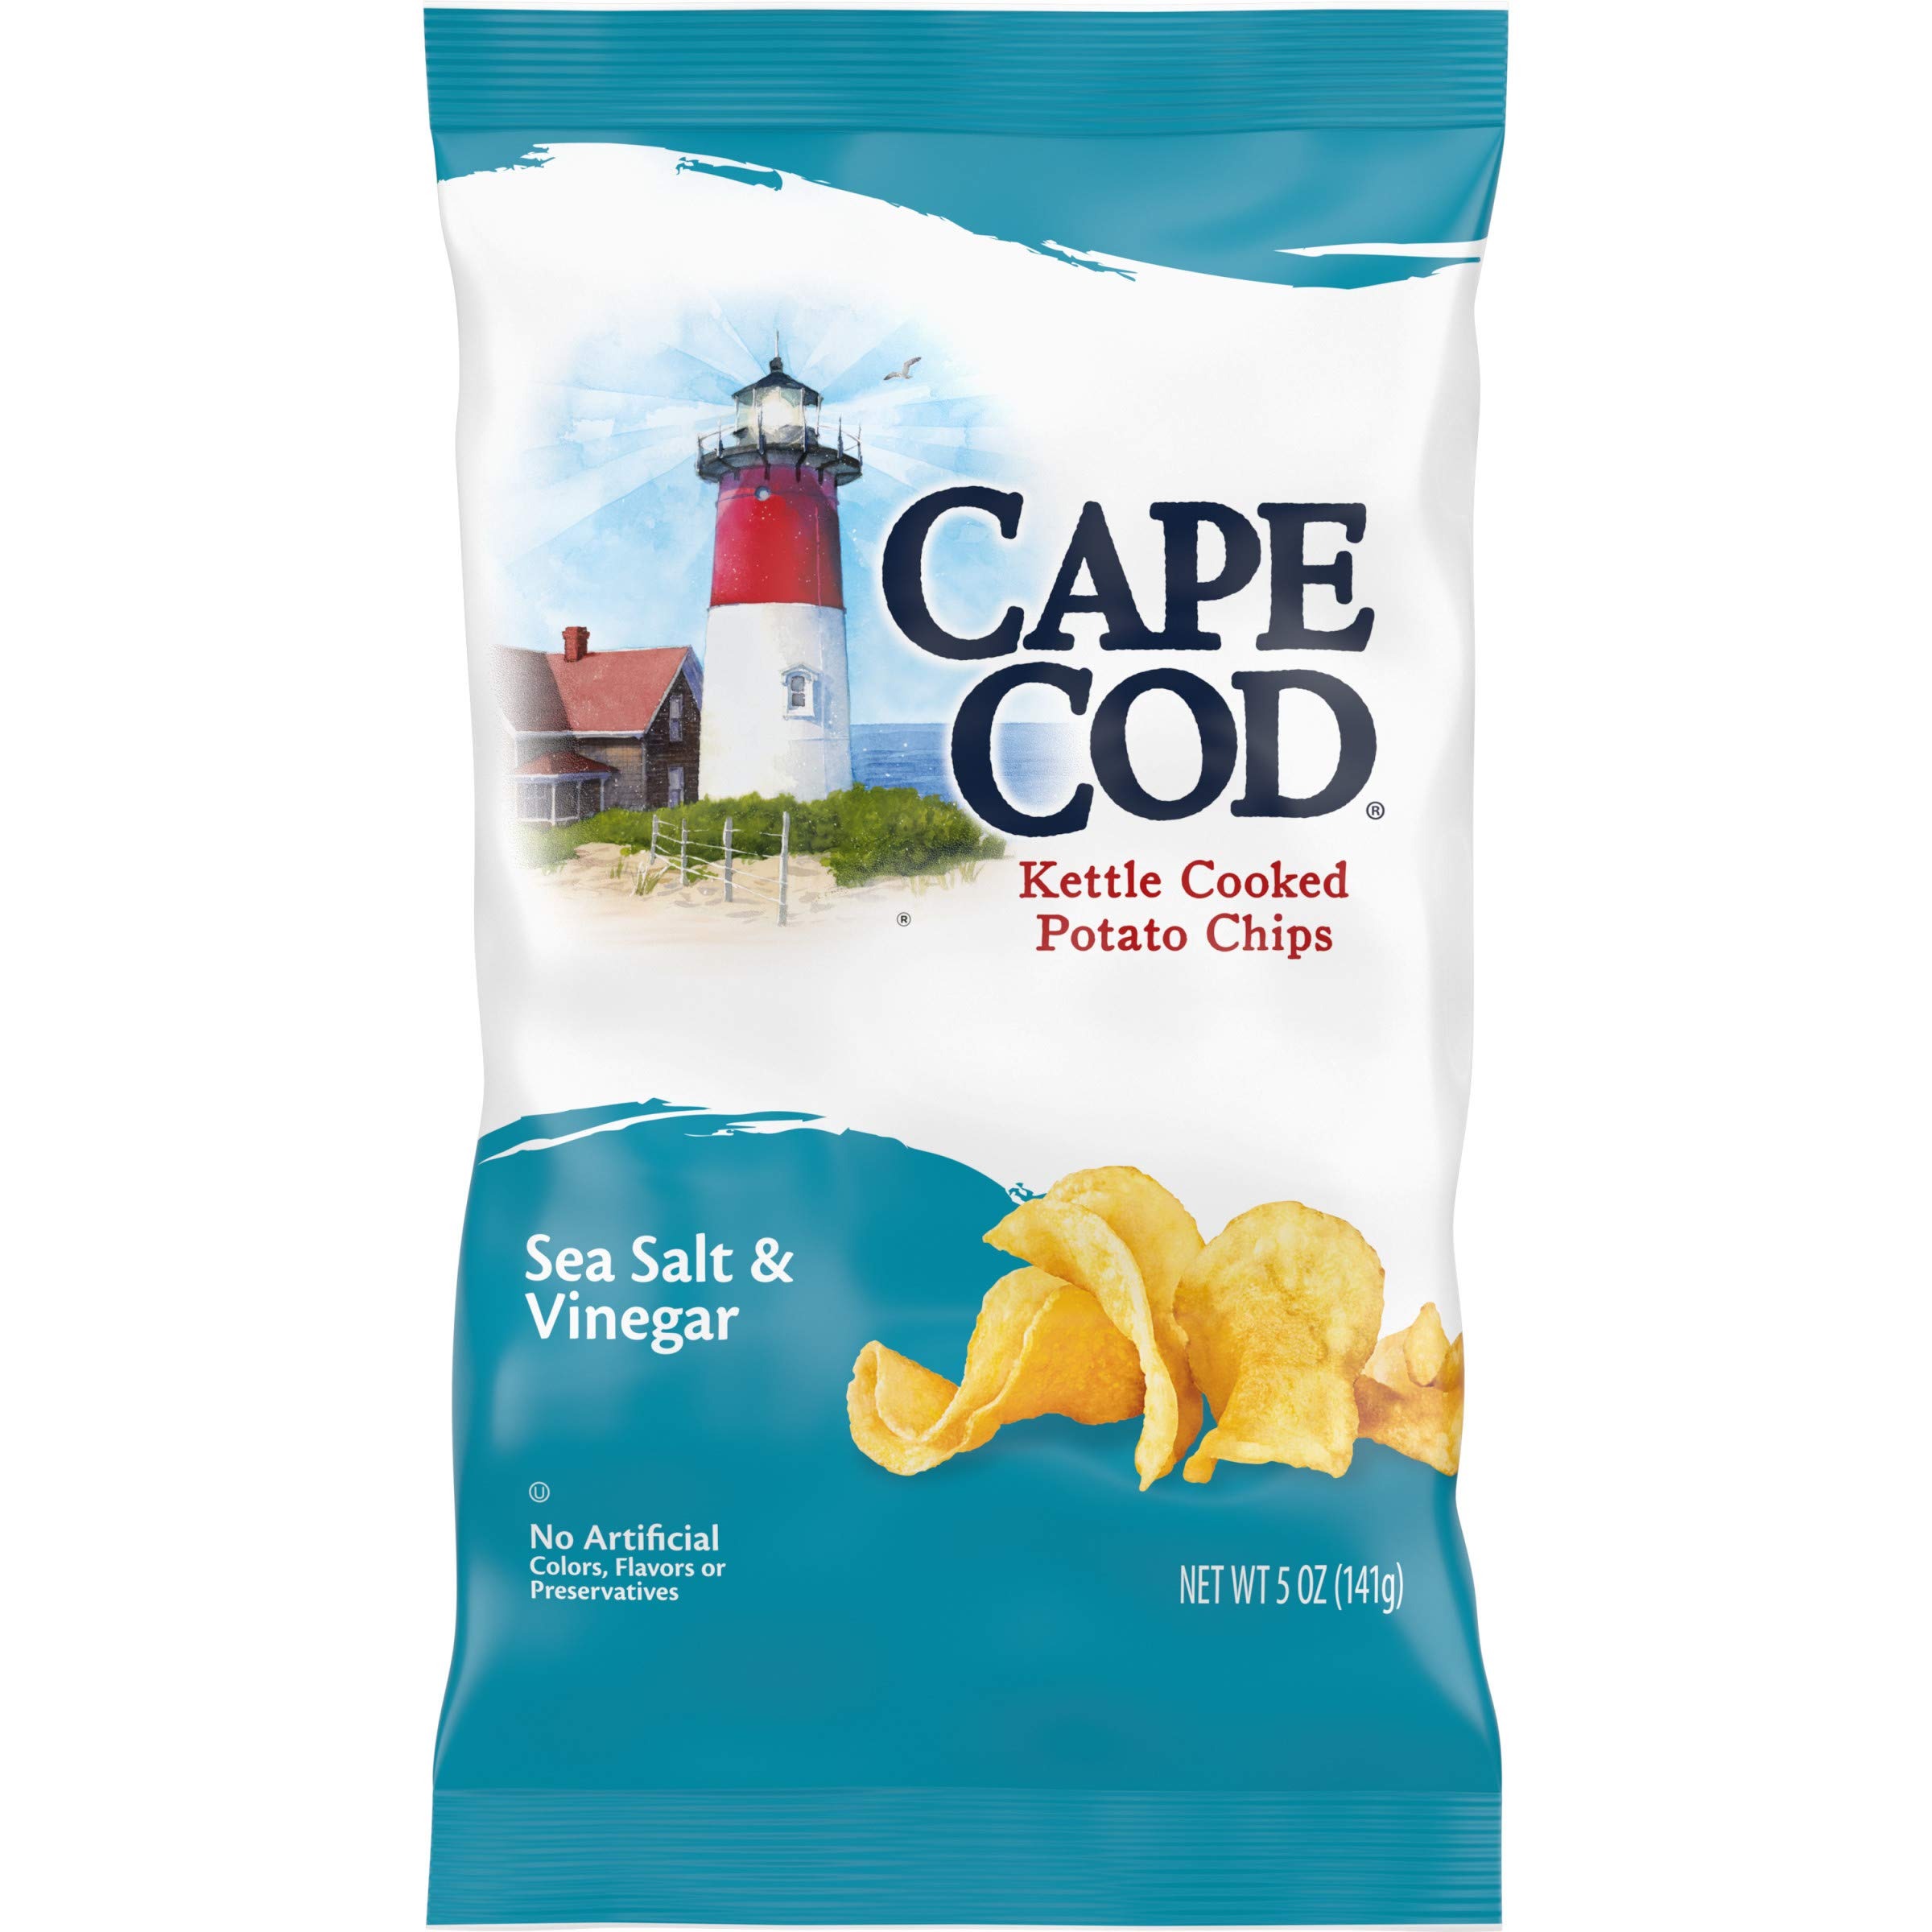
Item Name: Cape Cod Potato Chips, Sea Salt & Vinegar Kettle Cooked Chips, 5 Ounce , 8 Count
Bullet Point 1: SALT & VINEGAR: A Cape Cod take on the classic salty and sour pairing of Sea Salt and Vinegar
Bullet Point 2: PERFECT SWEET & SOUR: A Salt & Vinegar flavor as satisfying as the full, hearty crunch of a Cape Cod potato chip
Bullet Point 3: KETTLE COOKED CHIPS: Our potatoes are sliced thick and cooked in custom kettles one small batch at a time
Bullet Point 4: CAREFULLY SELECTED INGREDIENTS: Gluten free snack
Bullet Point 5: SHARE: Enjoy a 5 oz. bag for lunch, road trips, or an afternoon snack at work
Value: 40.0
Unit: Ounce

Price: 45.41